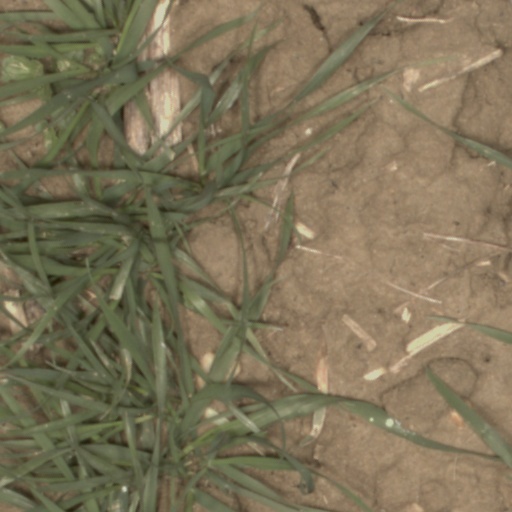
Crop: wheat